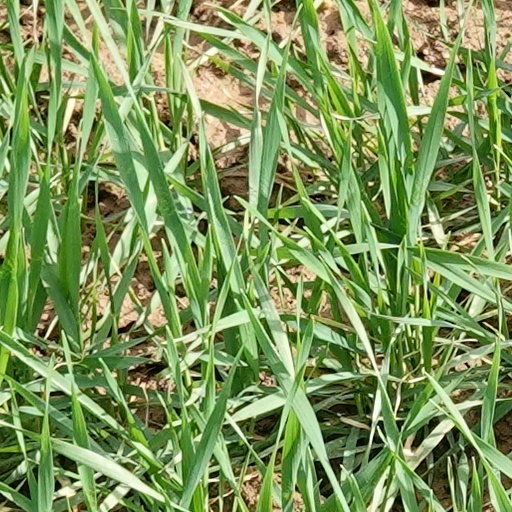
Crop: wheat